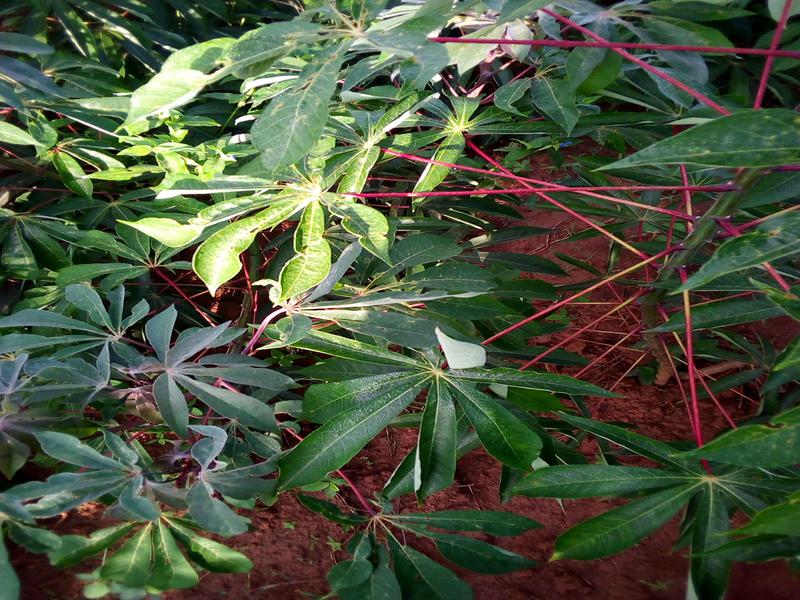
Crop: cassava
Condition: green_mottle